Small tumor antigen

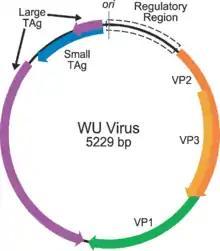
Genome structure of WU virus, a typical human polyomavirus. The early genes are at left, comprising LTag (purple) and STag (blue); the late genes are at right, and the origin of replication is shown at the top of the figure.

The genes for both the small and the large tumor antigen are encoded in the "early region" of the polyomavirus genome, so named because this region of the genome is expressed early in the infectious process. (The "late region" contains genes encoding the viral capsid proteins.) The early region typically contains at least two genes and is transcribed as a single messenger RNA processed by alternative splicing. The LTag gene is usually encoded in two exons, of which the first overlaps with the gene for STag (and sometimes other tumor antigens as well, such as the murine polyomavirus middle tumor antigen). Polyomavirus STag proteins are usually around 170-200 residues long and consist of two distinct regions as a result of this genetic encoding. STag and LTag share a common N-terminal domain called the J domain, which is around 80-90 residues long, has homology to DnaJ proteins, and functions as a molecular chaperone.